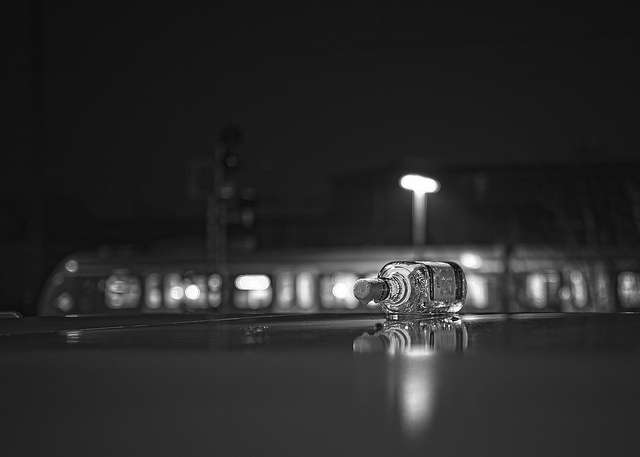
The glass bottle lies on it's side as a train passes.